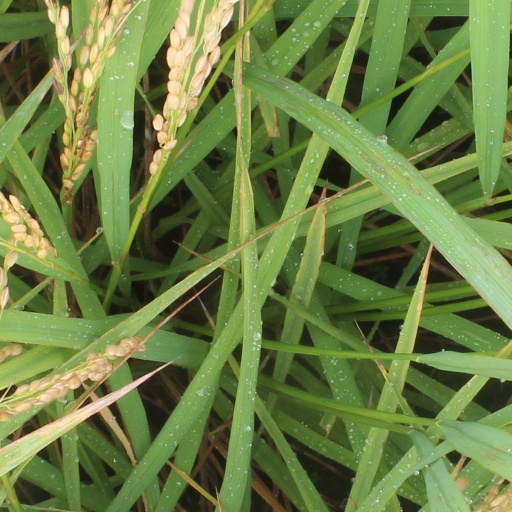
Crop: rice